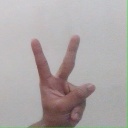
अक्षर: क